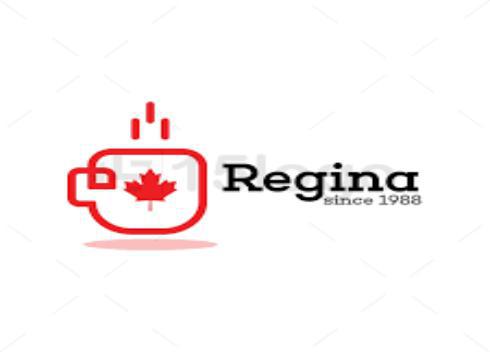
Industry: Clothes